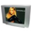
Label: television